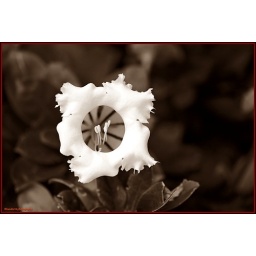
a unique kind of flower at hort park that brings the power of white in a sepia mode